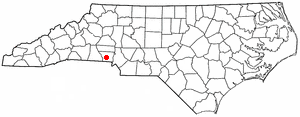
La ville de Gastonia est le siège du comté de Gaston, situé en Caroline du Nord, aux États-Unis. Gastonia comptait 71 741 habitants lors du recensement de 2010, ce qui en fait la plus grande ville du comté.